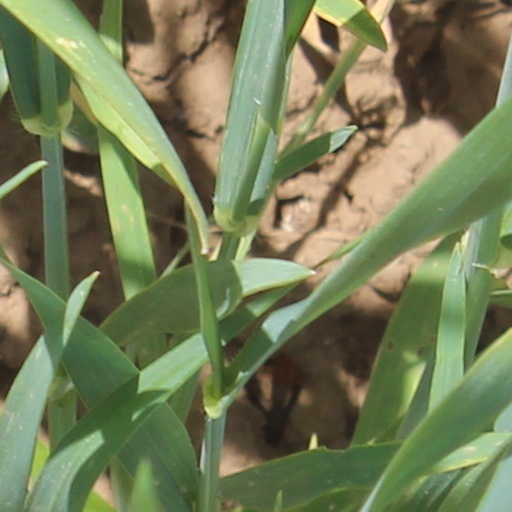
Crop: wheat